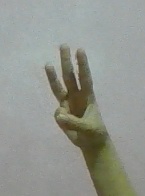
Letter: thaa